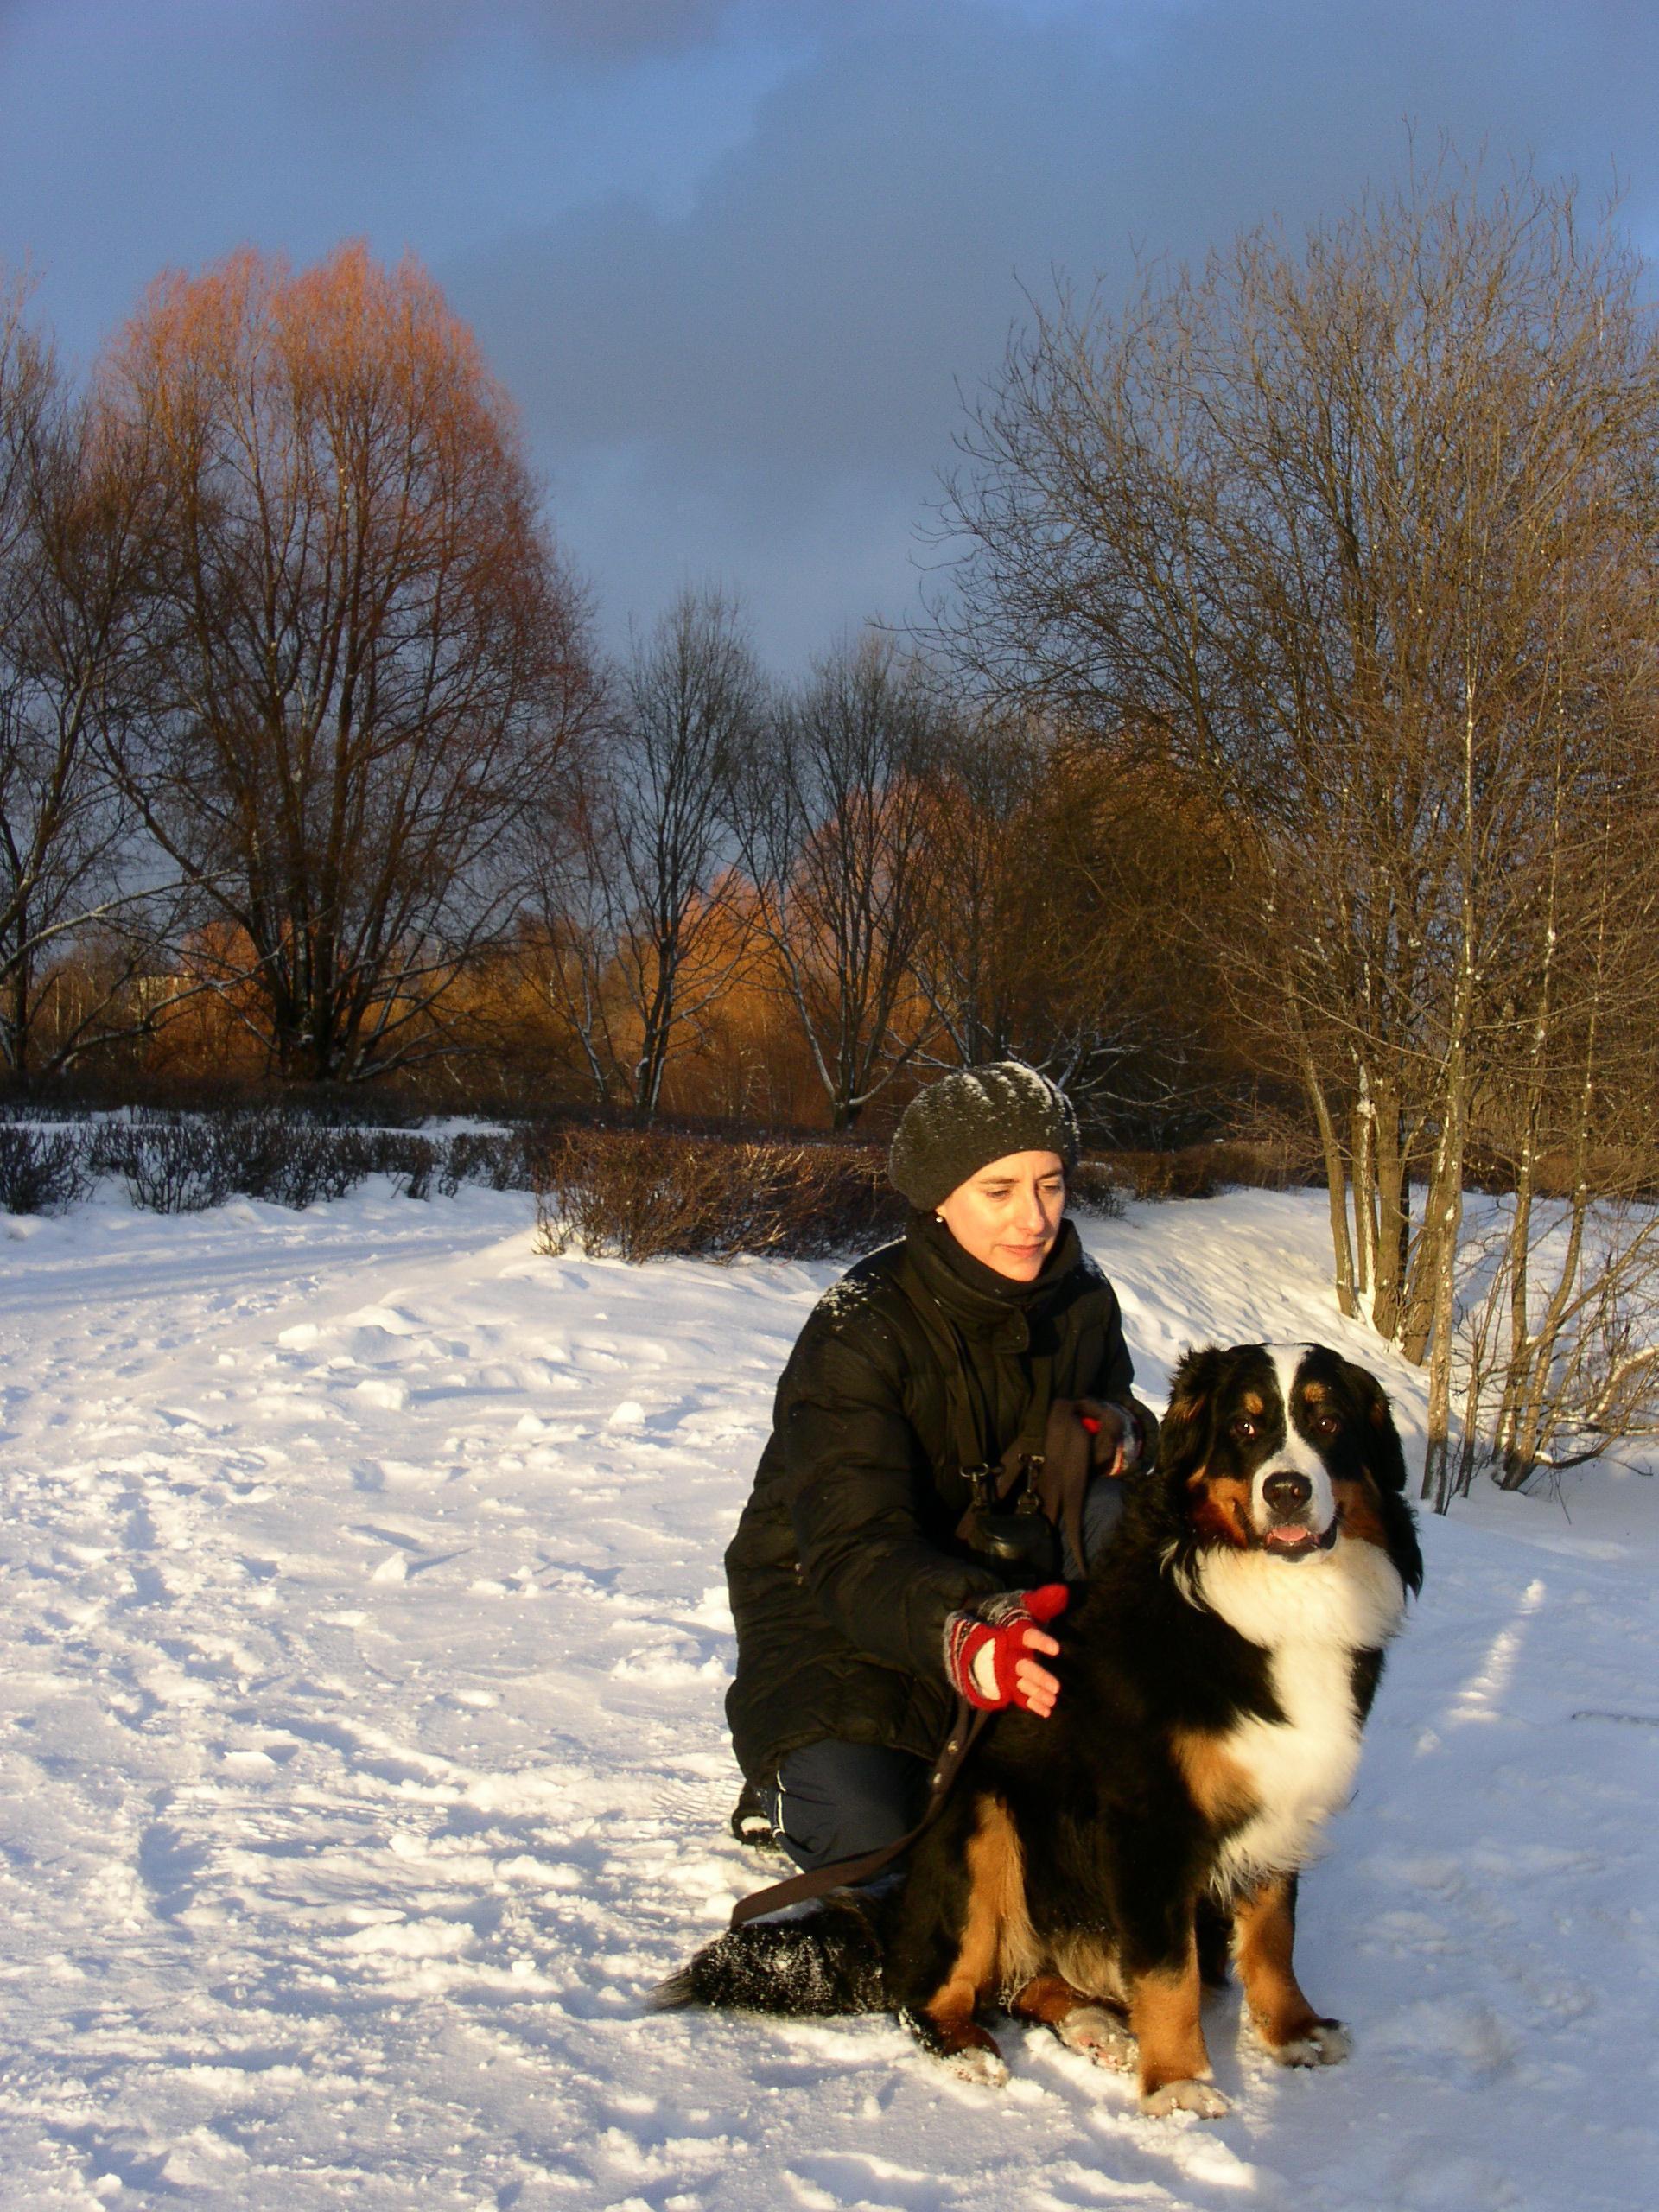
Bernese_mountain_dog